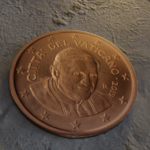
Coin value: 2cents
Country: va
Edition: 2013